Golden Island Shopping Centre

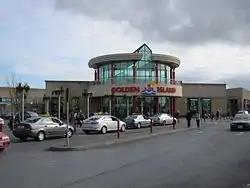
The centre in 2009, prior to rebranding in 2016

The centre, which is situated in the townland of Goldenisland (Kilmaine), was developed, on the site of a former landfill, by Owen O'Callaghan, Michael Tiernan and Tom Diskin. With the aim of attracting more business to the Midland Region of Ireland, the centre opened in October 1997, and has gained a footfall of 65,000 a week.